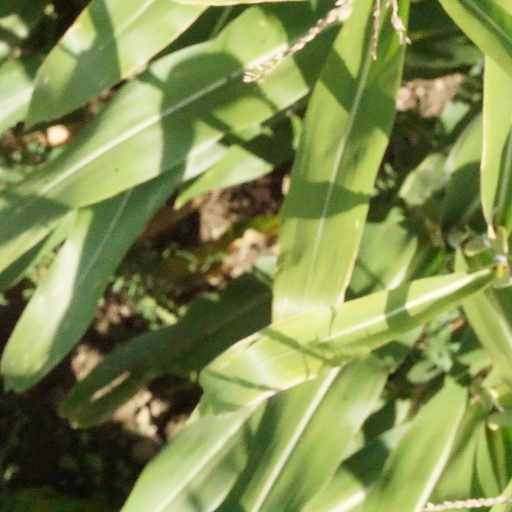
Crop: maize; corn